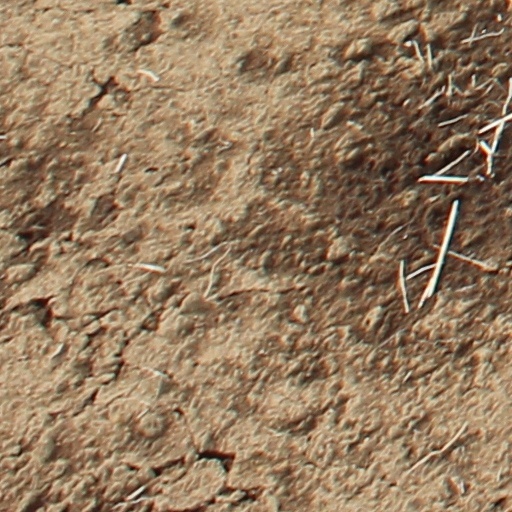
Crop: wheat